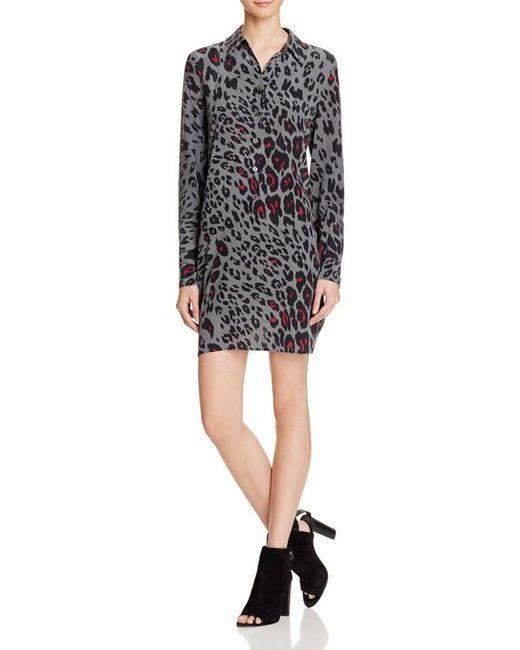
damen grau, Animal Print, Georgette, volle Ärmel, Hemdkleid, Stat Fit, über dem Knie